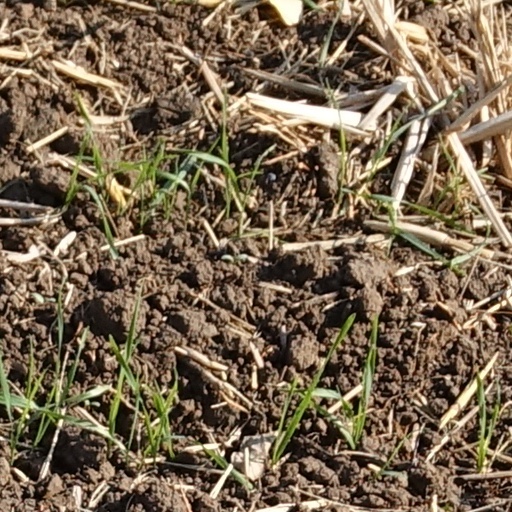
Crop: wheat